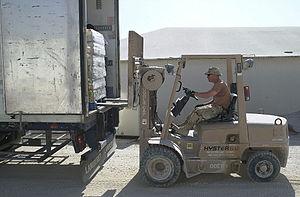
Un chariot élévateur est un appareil de levage et de manutention destiné au transfert de charges dans les usines ou les entrepôts de stockage. Il sert principalement au transport de produits finis depuis les chaînes de fabrications vers les lieux de stockage, au chargement et au déchargement de camions, wagons, navires et autres moyens de transport, bien que sa souplesse d’utilisation rende d’autres usages possibles.